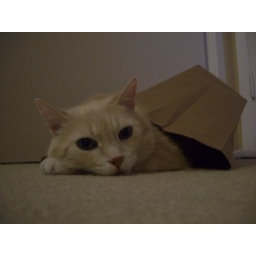
This is Buddy in chill mode. The paper bag is probably one of his favorite possessions. (-: